1 Police Plaza

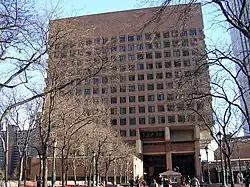
1 Police Plaza in 2002

One Police Plaza (often abbreviated as 1PP) is the headquarters of the New York City Police Department (NYPD). The building is located on Park Row in Civic Center, Manhattan, near New York City's City Hall and the Brooklyn Bridge. Its block borders Park Row, Pearl Street, and Police Plaza. 1PP replaced the NYPD's previous headquarters at 240 Centre Street, approximately north of 1 Police Plaza.